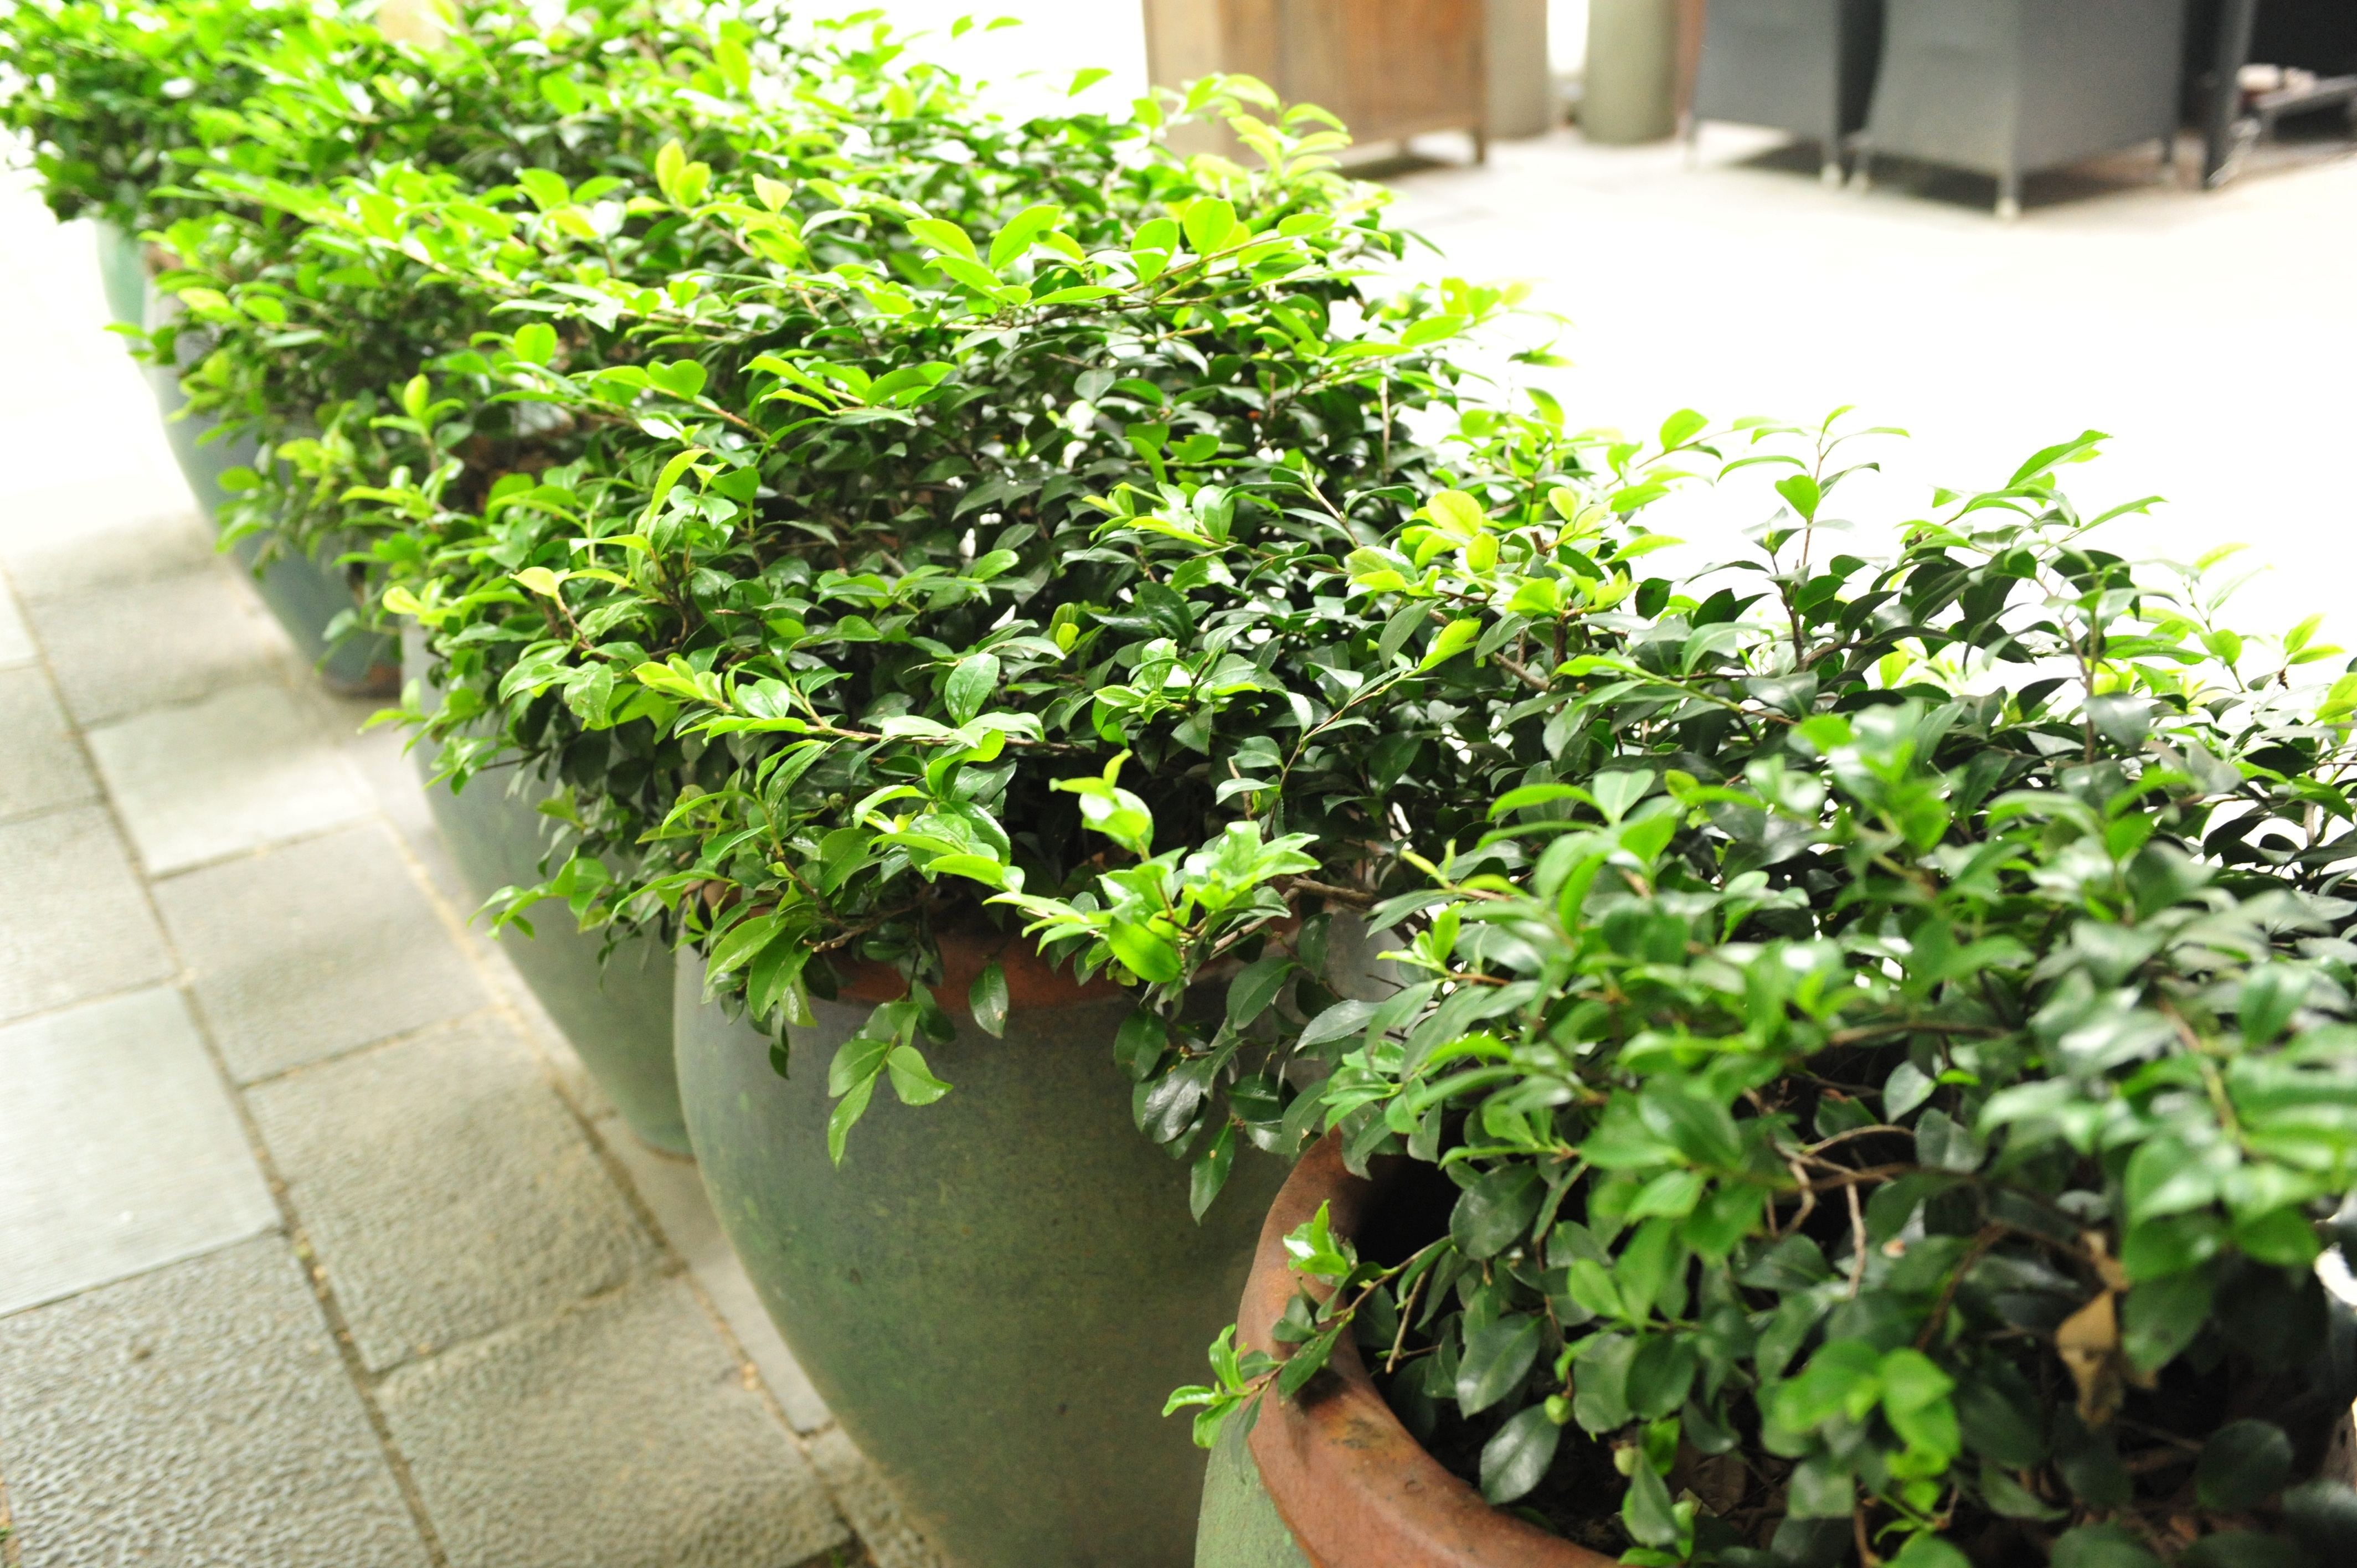
plant, flower, herb, produce, ivy, garden, plants, houseplant, shrub, groundcover, flowerpot, bonsai, flowering plant, green plants, annual plant, land plant, fines herbes, shanghai xintiandi